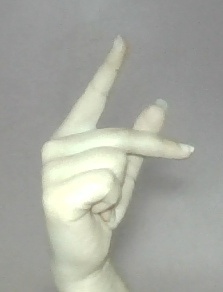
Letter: dha